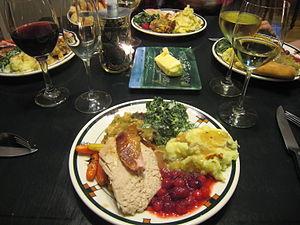
Vin de pays isère IGP blanc et rouge
L'isère, appelé vin de pays de pays de l'Isère jusqu'en 2009, est un vin français d'indication géographique protégée produit dans le vignoble de Savoie-Bugey. Cette IGP peut être complétée par le nom d'un ou de plusieurs cépages ou par le nom des IGP suivantes Balmes dauphinoises et Coteaux du Grésivaudan.